Moshe Schnitzer

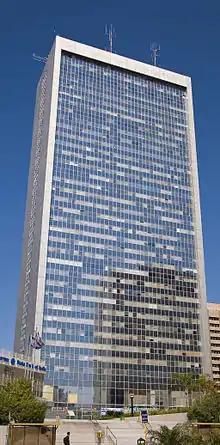
IDE Diamond Tower, opened in 1992

During his long tenure the exchange was transformed from an organization with a relatively marginal position in the international market into the largest and most modern exchange in the world.